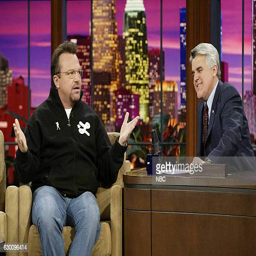
actor during an interview with comedian